Winslow Homer

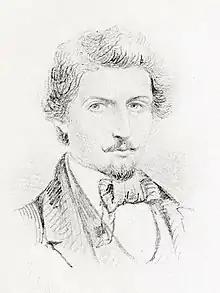
A portrait illustration of Homer at the age of 21

Homer was born in Boston, Massachusetts, on February 24, 1836, the second of three sons of Charles Savage Homer and Henrietta Maria Benson Homer, both from long lines of New Englanders. His mother was a gifted amateur watercolorist and Homer's first teacher. She and her son had a close relationship throughout their lives. Homer took on many of her traits, including her quiet, strong-willed, terse, sociable nature, her dry sense of humor, and her artistic talent. Homer had a happy childhood, growing up mostly in then-rural Cambridge, Massachusetts. He was an average student, but his art talent was evident in his early years.